Dennis Specialist Vehicles

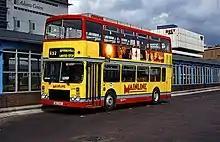
Dennis Dominator with Alexander body

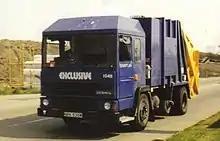
1981 dustcart

In May 1962, Dennis bought the fire appliance division of Hawker Siddeley Group's Alfred Miles. In April 1964 Dennis purchased the industrial tractor manufacturer Mercury Truck & Tractor Company, also Mercury Airfield Equipment that manufactured airport tugs and later baggage trailers and ground units, and Mercury Snow Control.